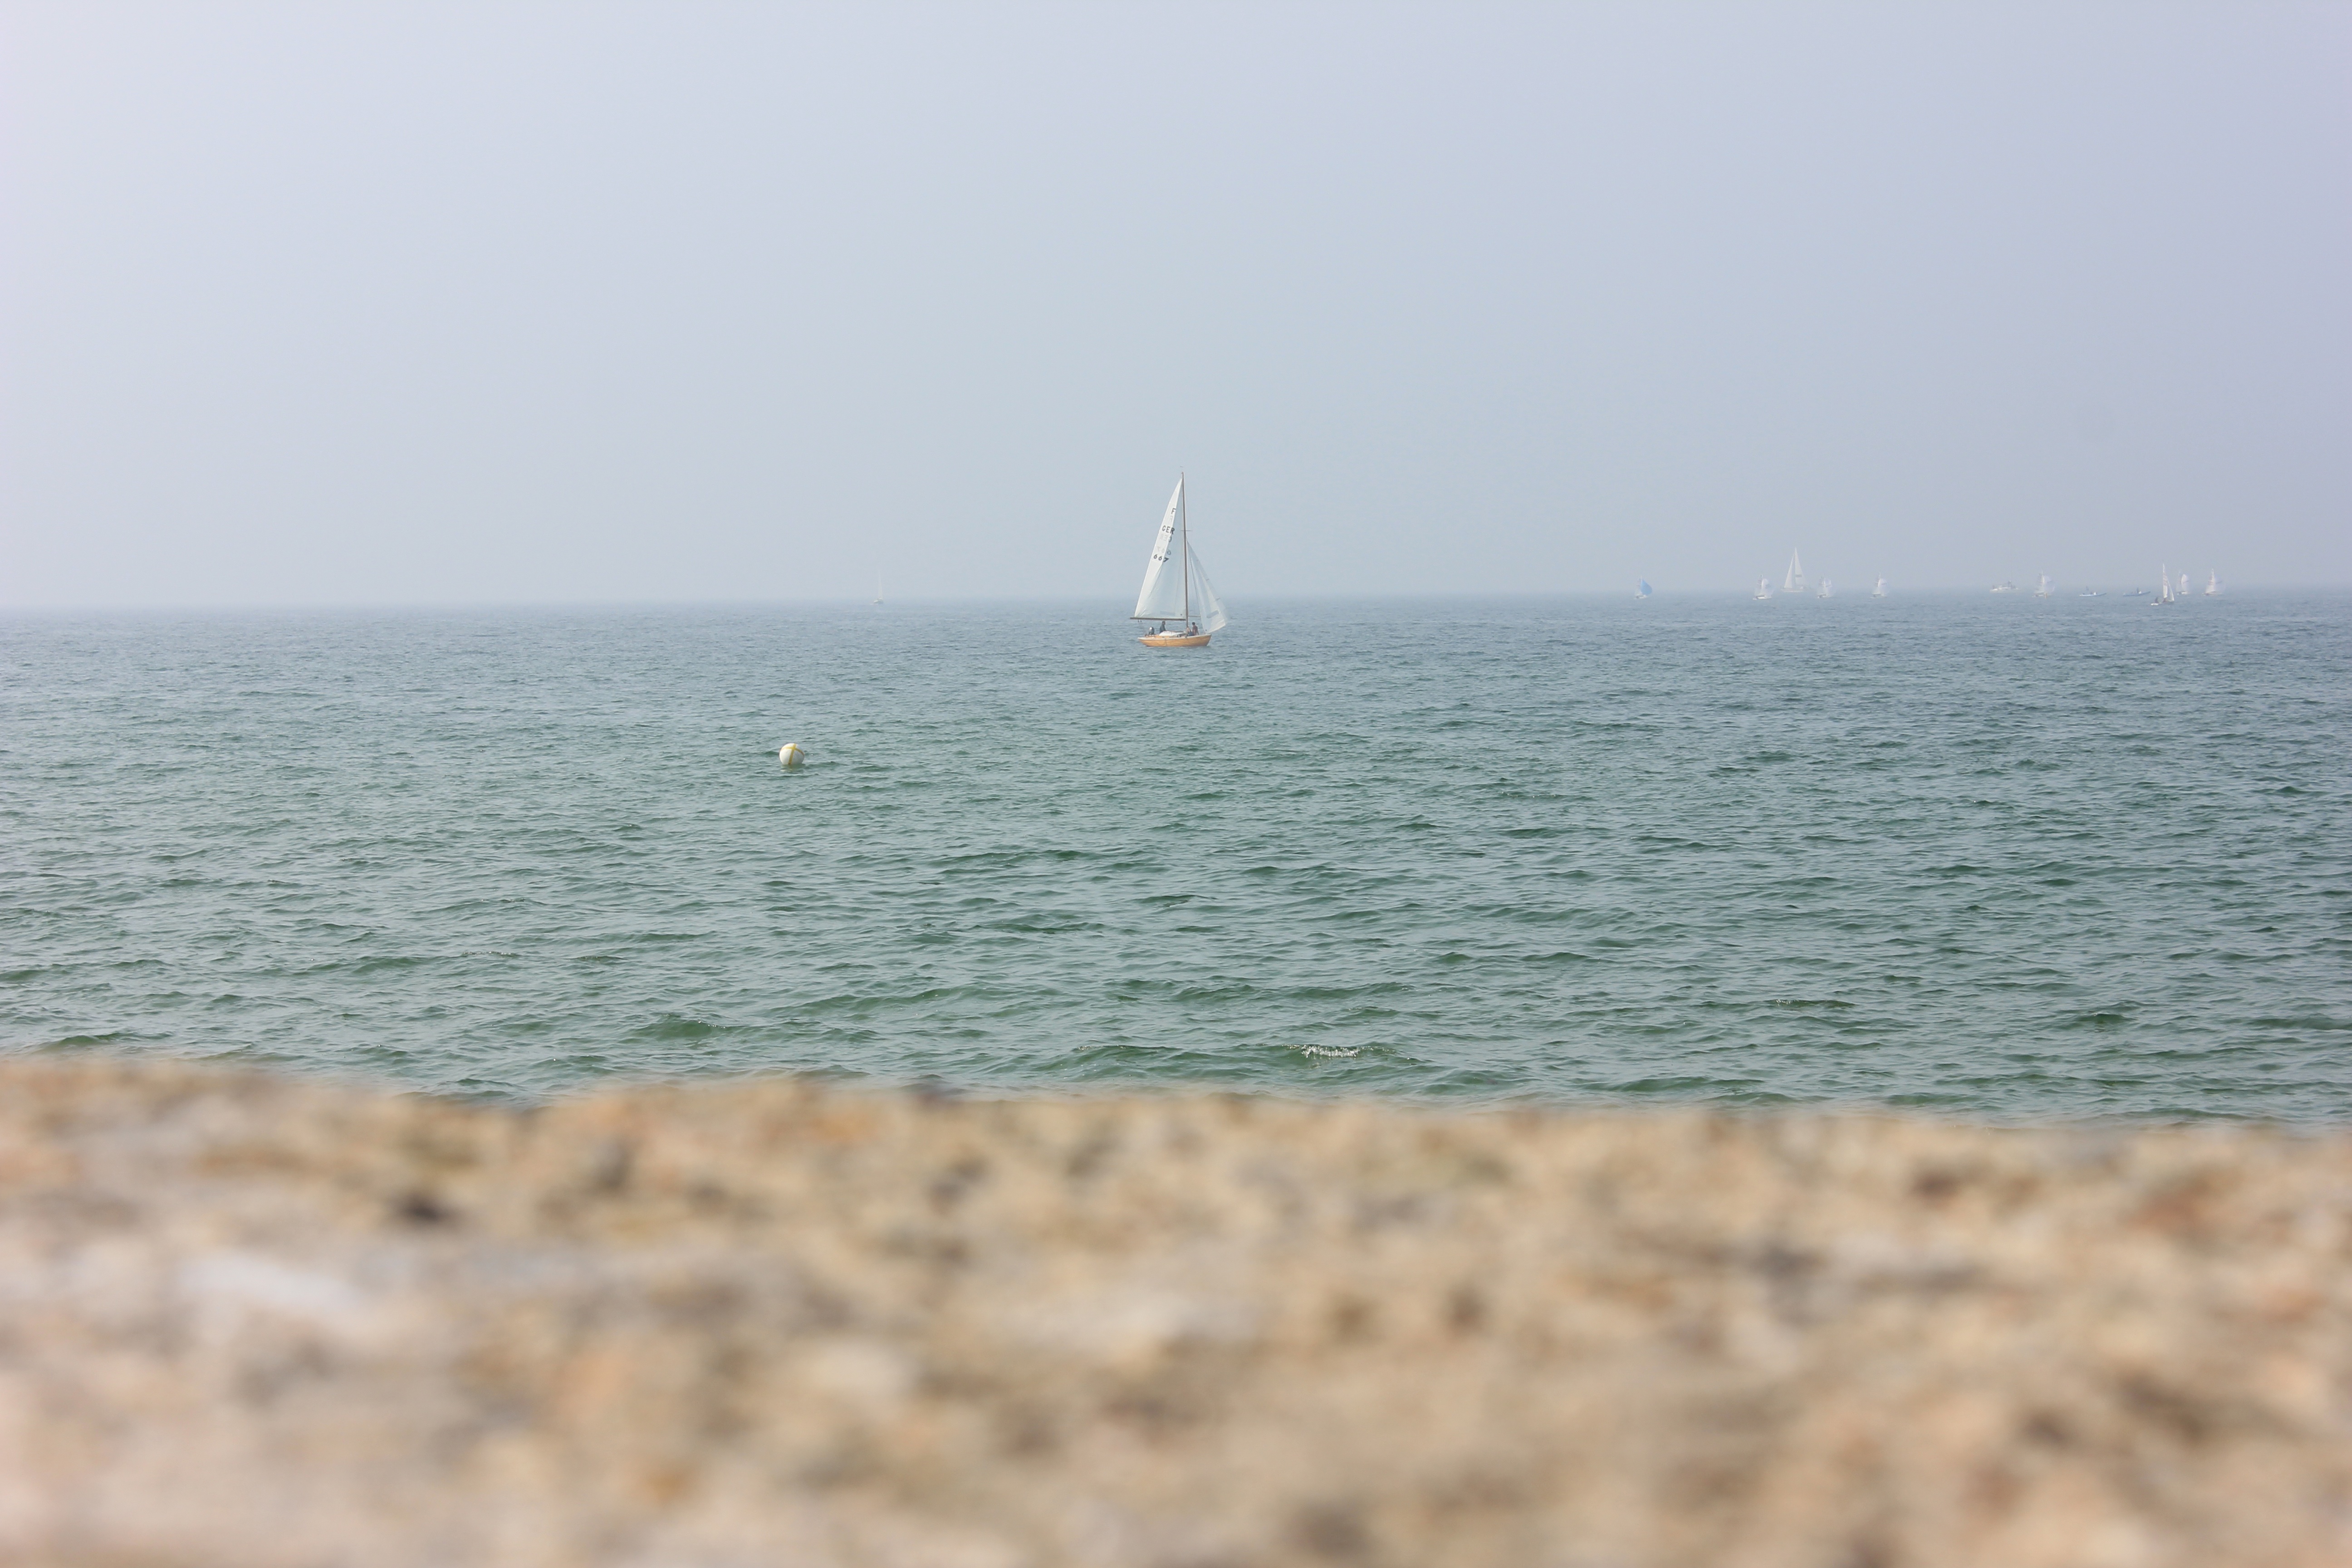
sea, shore, body of water, horizon, ocean, coast, beach, sailing, vehicle, boat, sail, sailboat, bay, wave, wind, cape, tower